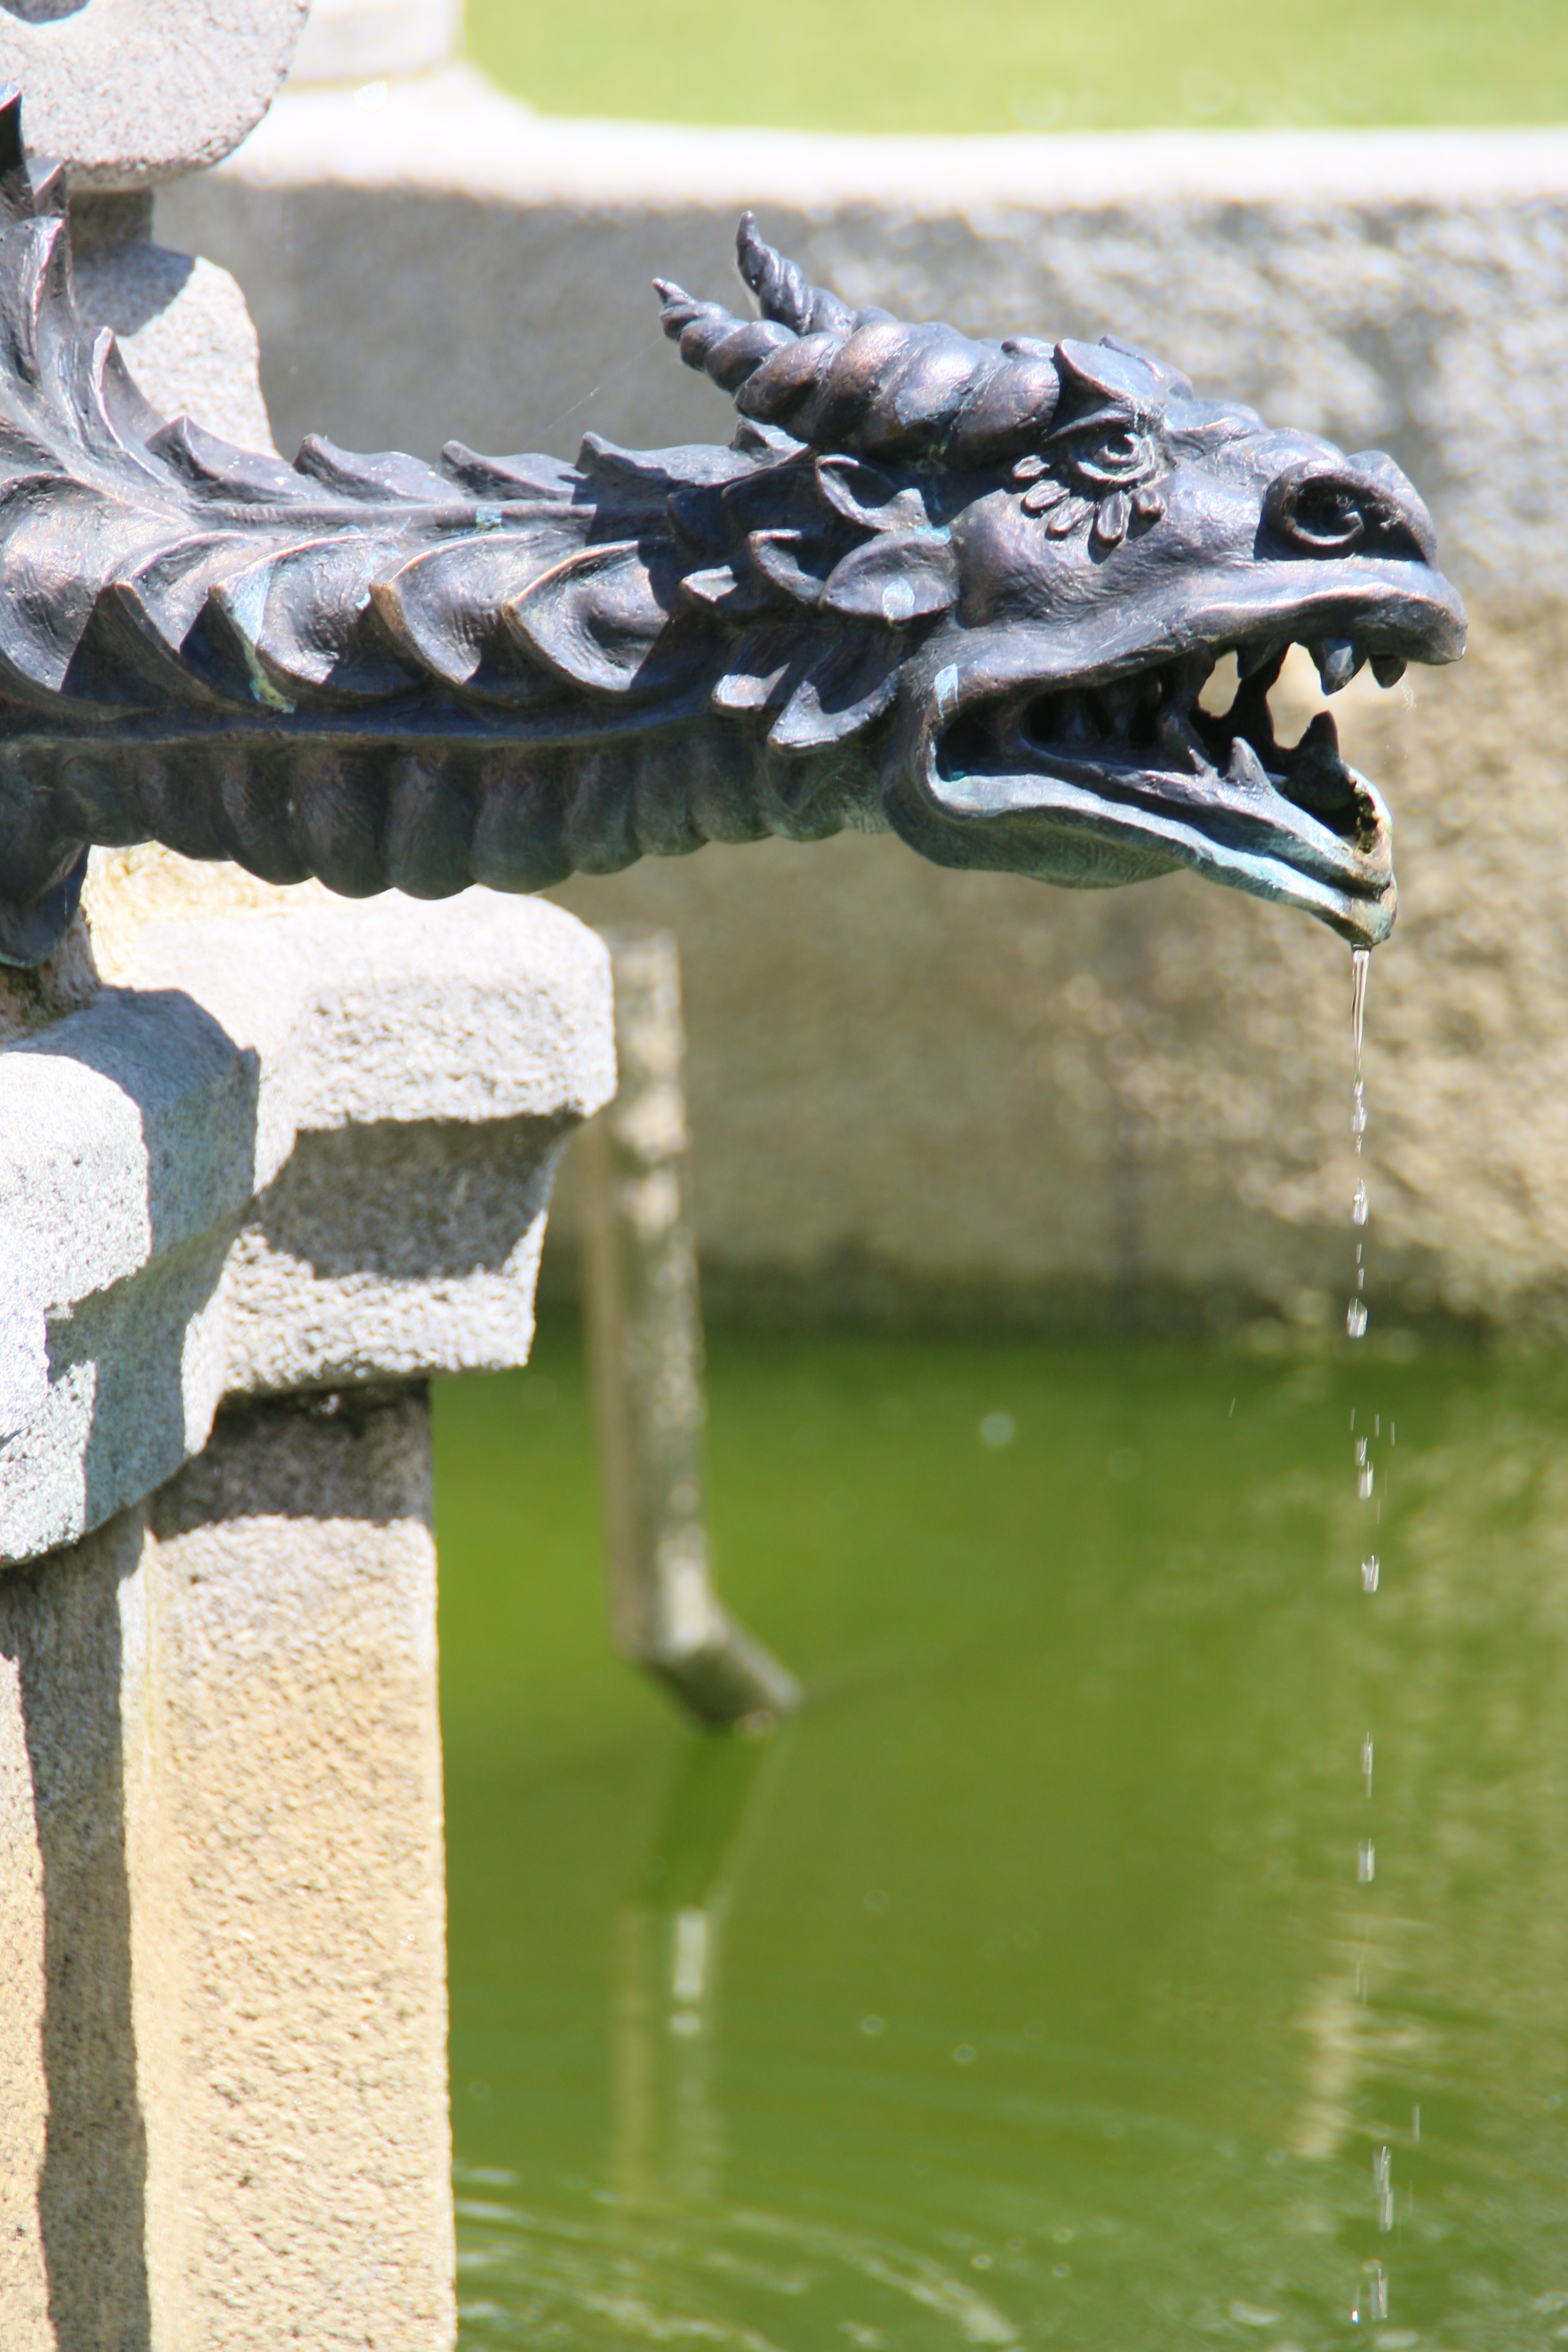
tree, water, nature, leaf, animal, decoration, reflection, symbol, ancient, historic, ornament, sculpture, figure, fountain, dragon, culture, traditional, mythology, mythological, well water